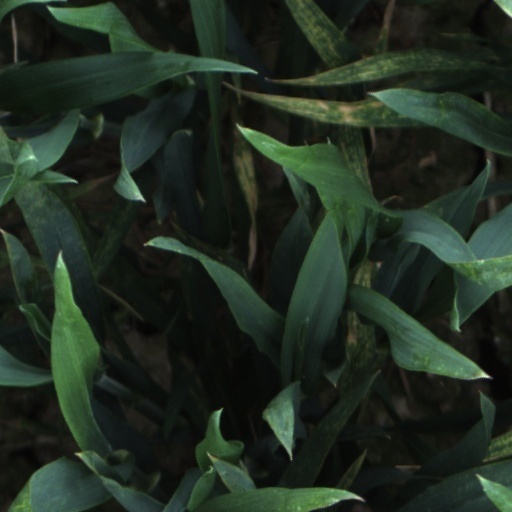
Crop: wheat